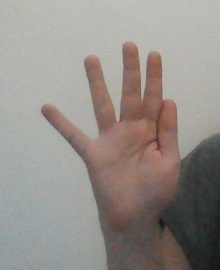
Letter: sheen